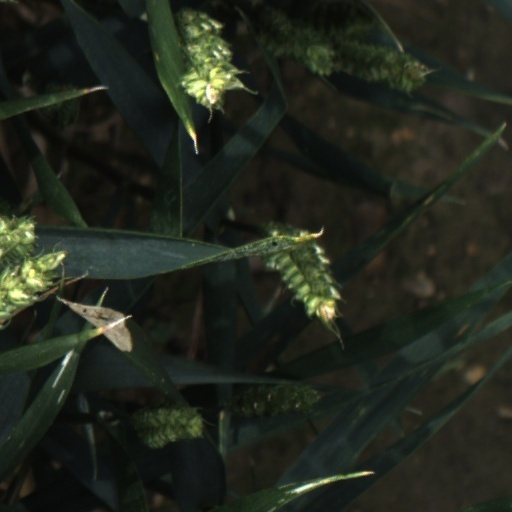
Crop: wheat